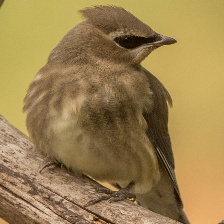
Species: CEDAR WAXWING
Scientific name: BOMBYCILLA CEDRORUM